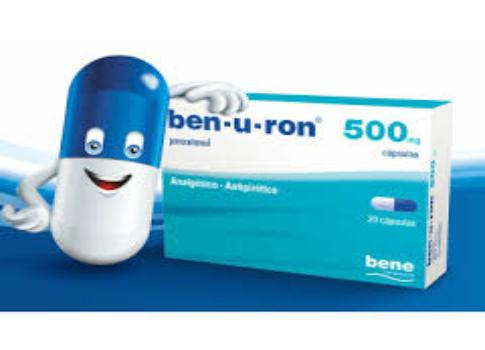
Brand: benuron
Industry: Medical